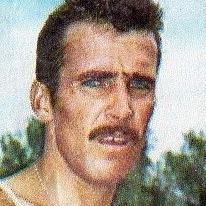
Age: 30